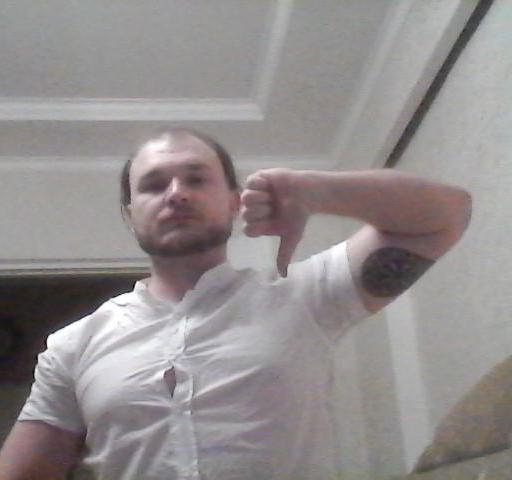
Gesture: dislike